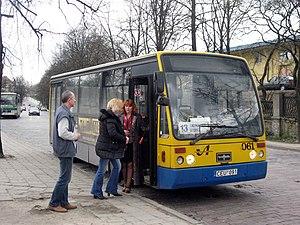
Le Van Hool A508 est un bus produit par la société belge Van Hool. L'A508 est un midibus à moteur central. C'est la version « courte » du Van Hool A500. Le midibus A508 n'est plus commercialisé.